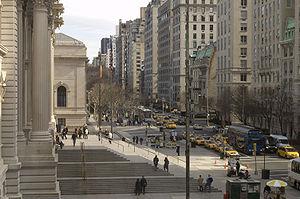
La Cinquième Avenue est une artère importante du centre de l'arrondissement de Manhattan, dans la ville de New York. Elle longe Central Park par l'est et parcourt le centre de Midtown. Comme Oxford Street à Londres ou les Champs-Élysées à Paris, elle est l'une des voies les plus connues du monde.